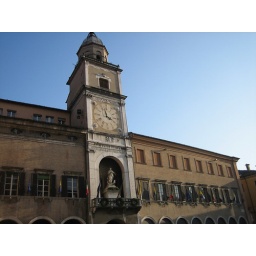
state building in modena the only clock in town